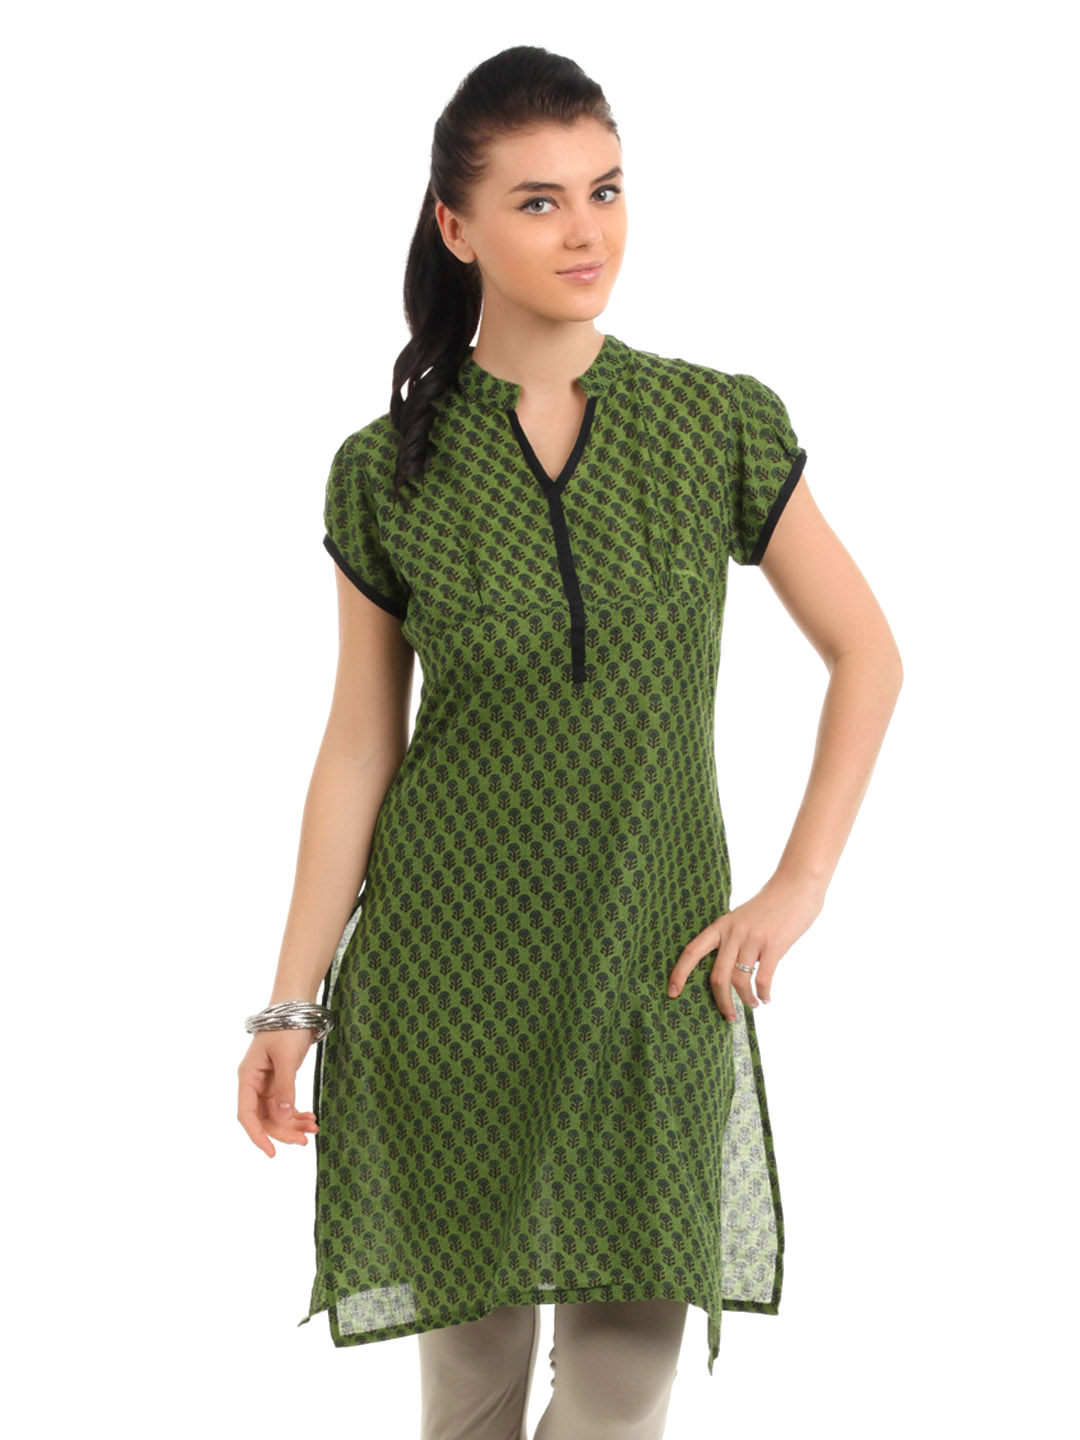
Prafful Women Green Printed Kurta
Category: Apparel / Topwear / Kurtas
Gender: Women
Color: Green
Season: Summer 2012
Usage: Ethnic